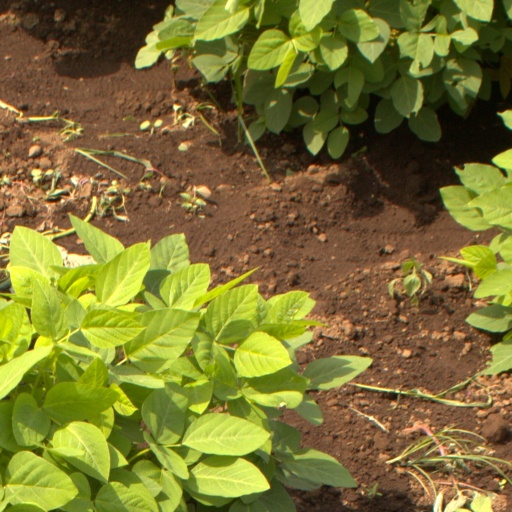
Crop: soybean